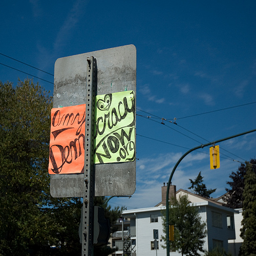
Paper on the back of a street sign advertising a website.
A full view of a city street with a sign and decorated.
A two-part sign about democracy at a crosswalk.
Political statements pasted to the back of a street sign.
Democracy advocacy fliers on the back of a street sign.